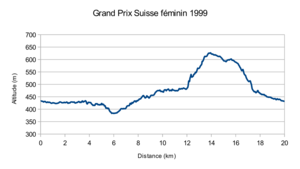
La 3ᵉ édition du Grand Prix Suisse féminin a eu lieu le 26 septembre 1999. Elle est aussi dénommée Finale d'Embrach car c'est la dernière manche de la Coupe du monde de cyclisme sur route féminine 1999. La course est remportée par l'Australienne Anna Wilson.